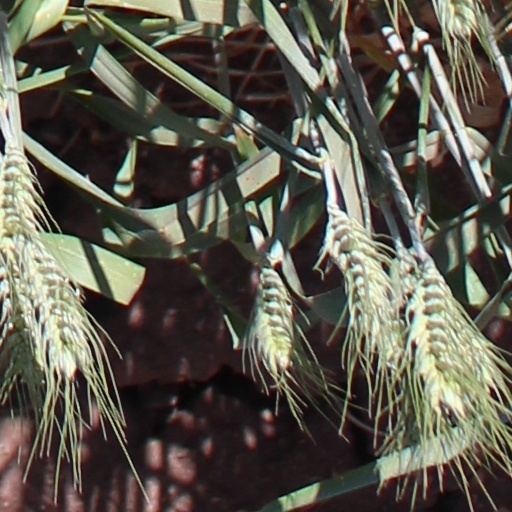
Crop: wheat